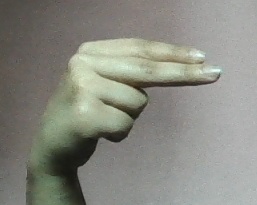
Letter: ain